Lawn

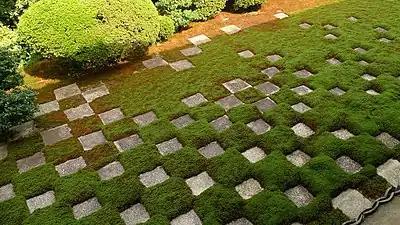
A moss lawn at Tōfuku-ji. The moss at the top of the image is golden-brown because it is dormant; it would become a brilliant green after a minute or two of misting, but that would destroy the ombré effect.

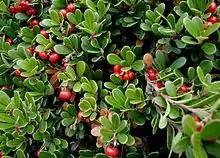
A ground cover plant, common bearberry

Moss lawns do well in shaded areas under trees, and require only about 1% of the water of a traditional grass lawn once established. Clover lawns do especially well in damp, alkaline soils. Yarrow lawns are drought resistant, can be mowed to form a soft, comfortable turf; common yarrow is native throughout Europe, North America, and parts of Asia, and spreads vegetatively to cover the ground. Camomile lawns and thyme lawns are fragrant (and native to Europe and North Africa). "Soleirolia soleirolii" favours shaded, damp spaces (and is often used in tsubo-niwas); it is native to the European side of the Mediterranean, and can be invasive elsewhere.